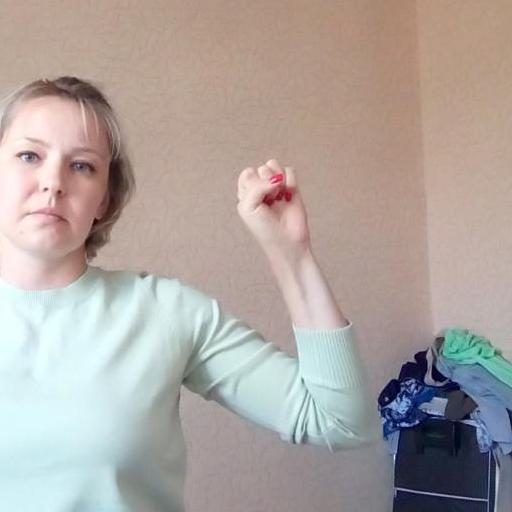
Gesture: fist